Dead Easy (1982 film)

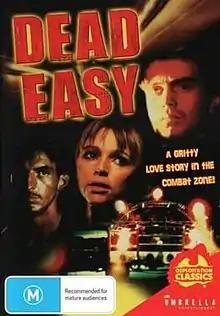
DVD cover

Dead Easy is a 1982 Australian action film directed by Bert Deling and starring Scott Burgess and Rosemary Paul.